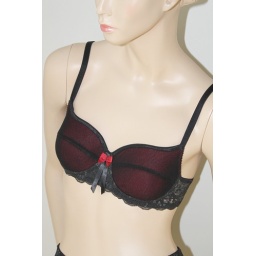
custom order for Evelien:padded underwired bra with red cups covered with black mesh + matching retro pantieshandmade by Queen B.